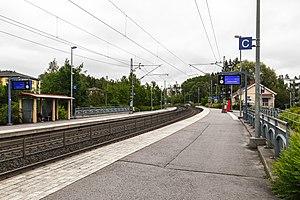
La gare de Tuomarila est une gare ferroviaire située dans la section Tuomarila du quartier de Espoon keskus à Espoo en Finlande.